2021 Tour Championship

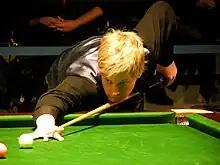
Neil Robertson (pictured) won the event, winning 10–4 in the final

The semi-finals were played on 26 and 27 March. Robertson played Selby in the first and took the first two frames including a break of 114. In the third frame, Selby made a series of errors allowing Robertson to take the frame, and led 4–0 after a break of 77 in the next frame. Selby won two successive frames with breaks of 80 and 93. Robertson took the final two frames of the session to lead 6–2 after being left a in frame eight. On the resumption, Robertson made a break of 136, before making breaks of 84 and 103 to lead 9–2. Selby won the next frame, but Roberston took frame 13 to complete a 10–3 victory. Robertson commented "My safety was fantastic, my long game was excellent – probably as good as it has been. I created a lot of opportunities", and cited his form was helped by not competing in some preceding events.